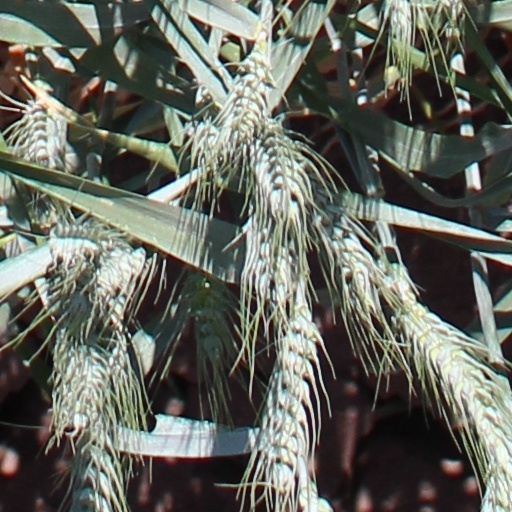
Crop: wheat